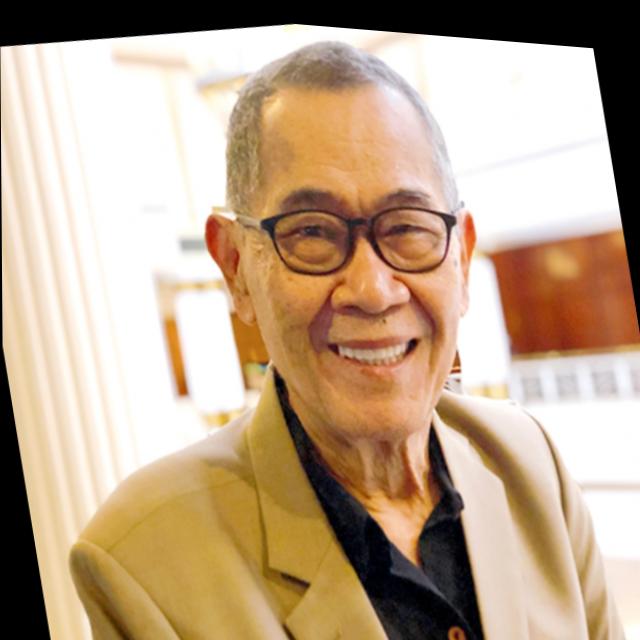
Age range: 65+